Kapuāiwa Building

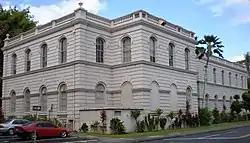
Oblique view from Queen St.

The Kapuāiwa Building at 426 Queen Street in the Capital Historic District of Honolulu, Hawaii, was built in 1884, during the reign of Kalākaua, originally to provide fireproof safekeeping for government documents. It was named for Lot Kapuāiwa, who had reigned as Kamehameha V, and its architect, George Lucas, employed an Italianate Renaissance revival style that matched that of the other Hawaiian Monarchy buildings of that period. It was added to the National Register of Historic Places on 2 July 1973.